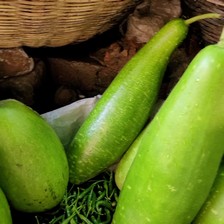
Label: others